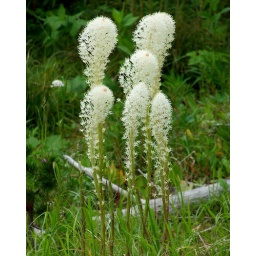
Stalks of bear grass in Glacier National Park